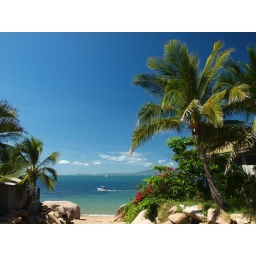
A shot of a boat passing by in the ocean between the beautiful landscape on Magnetic Island and the mountains in the backdrop.